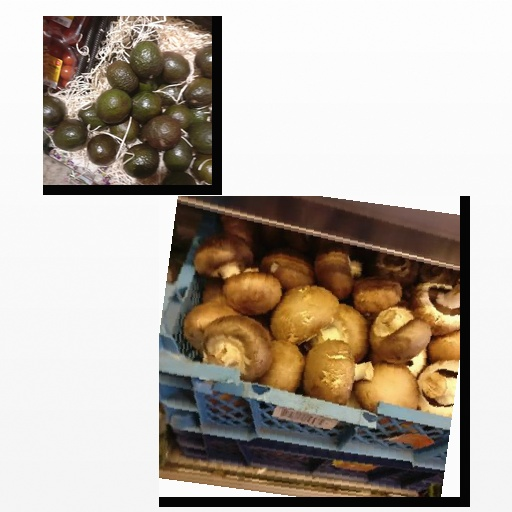
Food items: avocado, mushroom